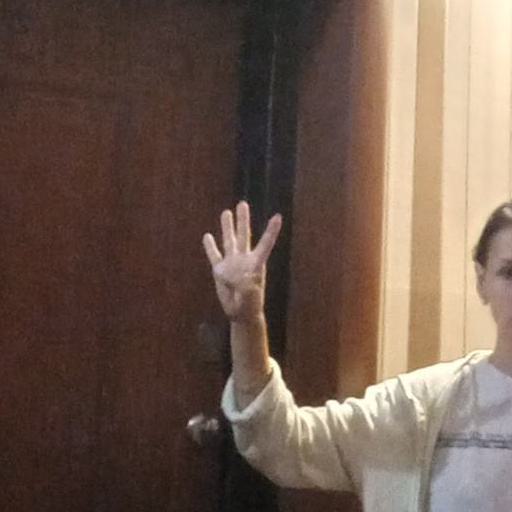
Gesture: four